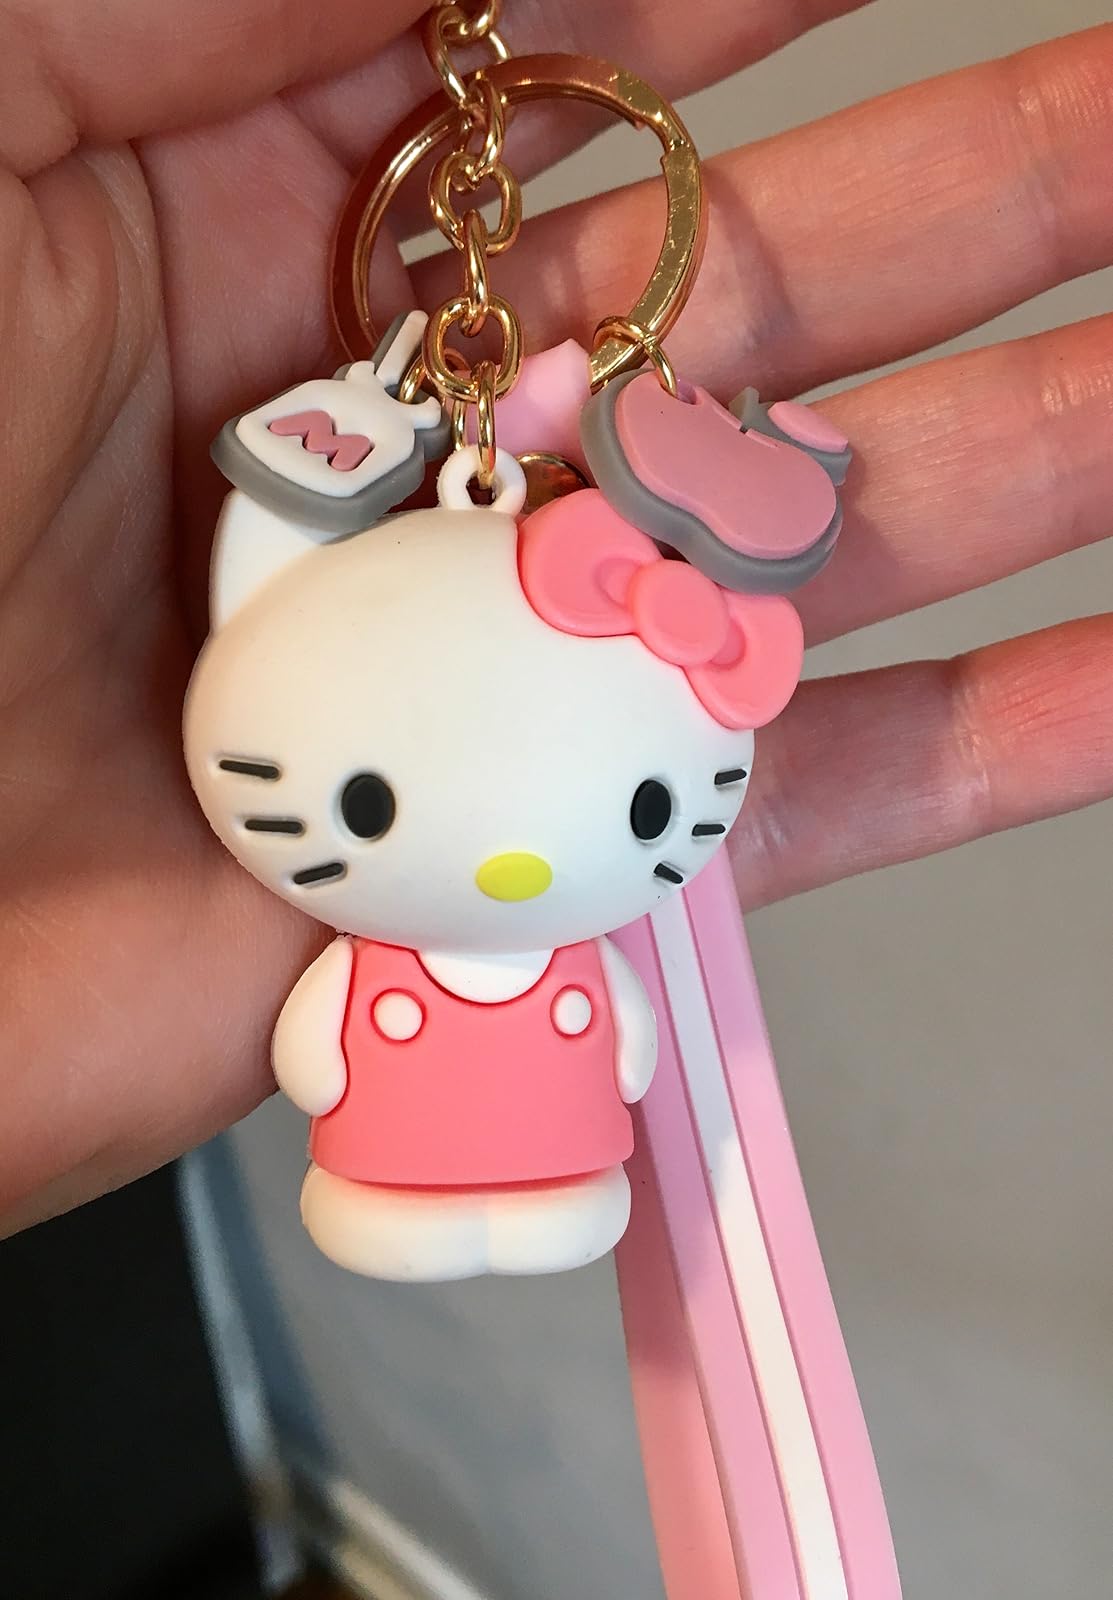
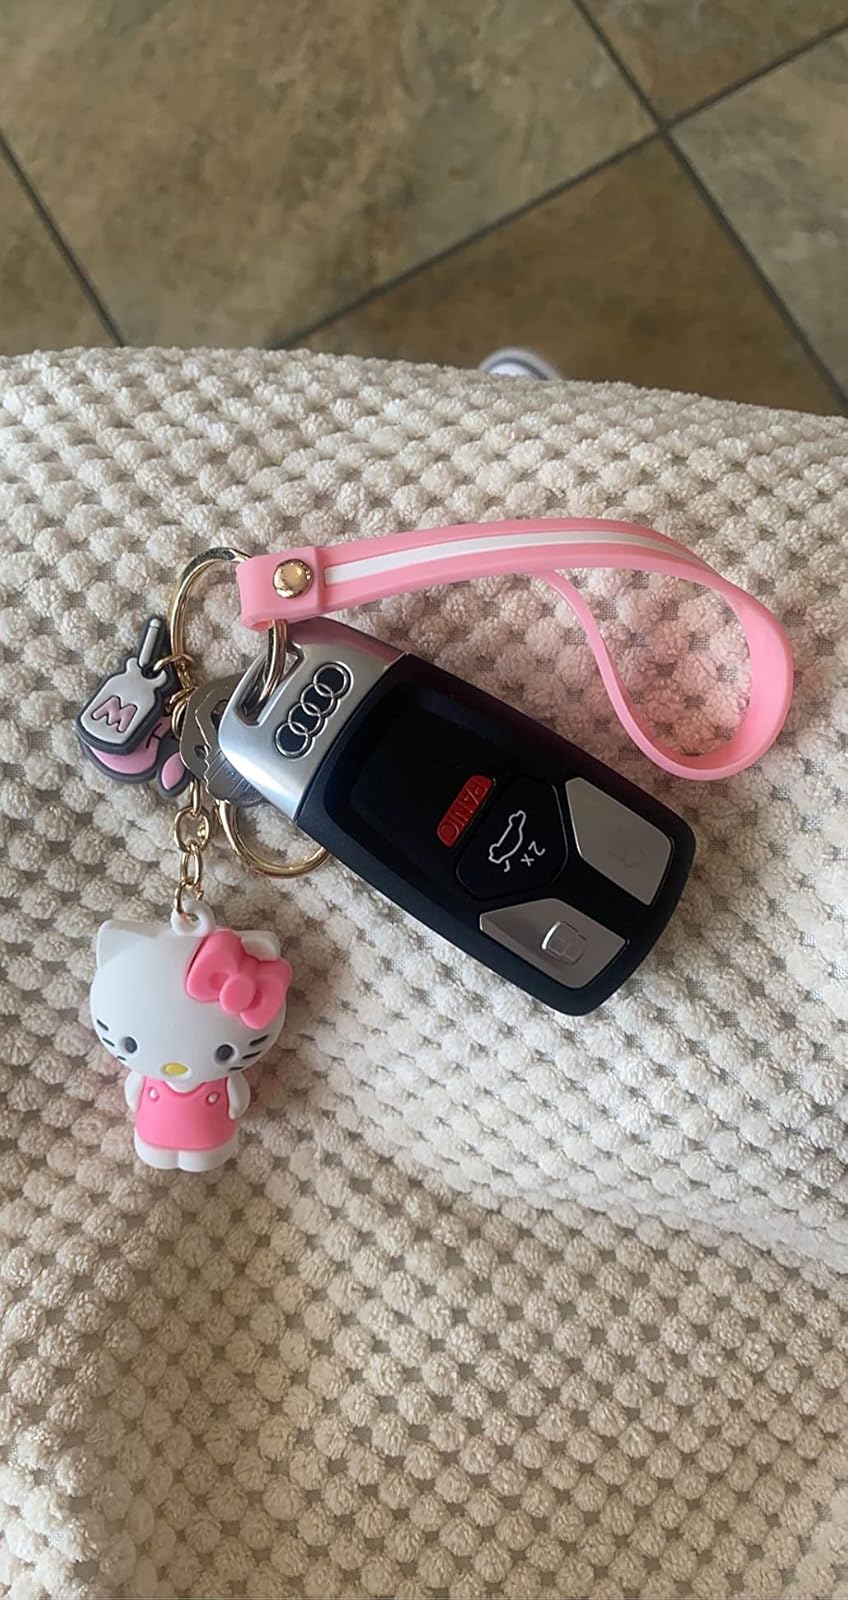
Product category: accessories_keychain
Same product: no